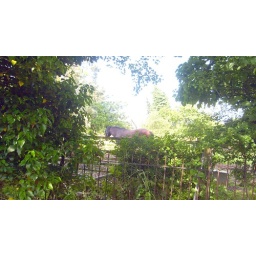
In the old graveyard opposite my house on a gloriously hot June day, talking to the horse in the next field.